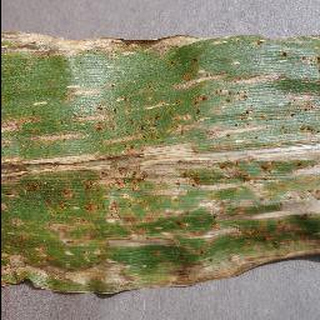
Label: corn_cercospora_leaf_spot